Vietnam

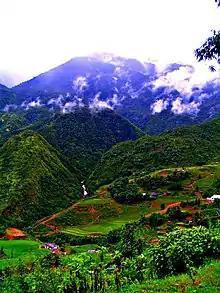
Sa Pa mountain hills with agricultural activities

Due to differences in latitude and the marked variety in topographical relief, Vietnam's climate tends to vary considerably for each region. During the winter or dry season, extending roughly from November to April, the monsoon winds usually blow from the northeast along the Chinese coast and across the Gulf of Tonkin, picking up considerable moisture. The average annual temperature is generally higher in the plains than in the mountains, especially in southern Vietnam compared to the north. Temperatures vary less in the southern plains around Ho Chi Minh City and the Mekong Delta, ranging from between over the year. In Hanoi and the surrounding areas of the Red River Delta, the temperatures are much lower between . Seasonal variations in the mountains, plateaus, and the northernmost areas are much more dramatic, with temperatures varying from in December and January to in July and August. During winter, snow occasionally falls over the highest peaks of the far northern mountains near the Chinese border. Vietnam receives high rates of precipitation in the form of rainfall with an average amount from during the monsoon seasons; this often causes flooding, especially in the cities with poor drainage systems. The country is also affected by tropical depressions, tropical storms and typhoons. Vietnam is one of the most vulnerable countries to climate change, with 55% of its population living in low-elevation coastal areas.